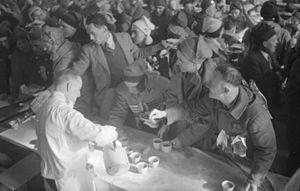
Lors d'une rencontre de clubs de raquetteurs, nous voyons une foule de raquetteurs en costume réclamant des breuvages à une cantine du Marché Saint-Jacques à l'angle des rues Amherst et Ontario Est à Montréal. Nous apercevons un serveur remplissant des tasses sur un comptoir.
Le Marché Saint-Jacques est un marché de Montréal au Québec.